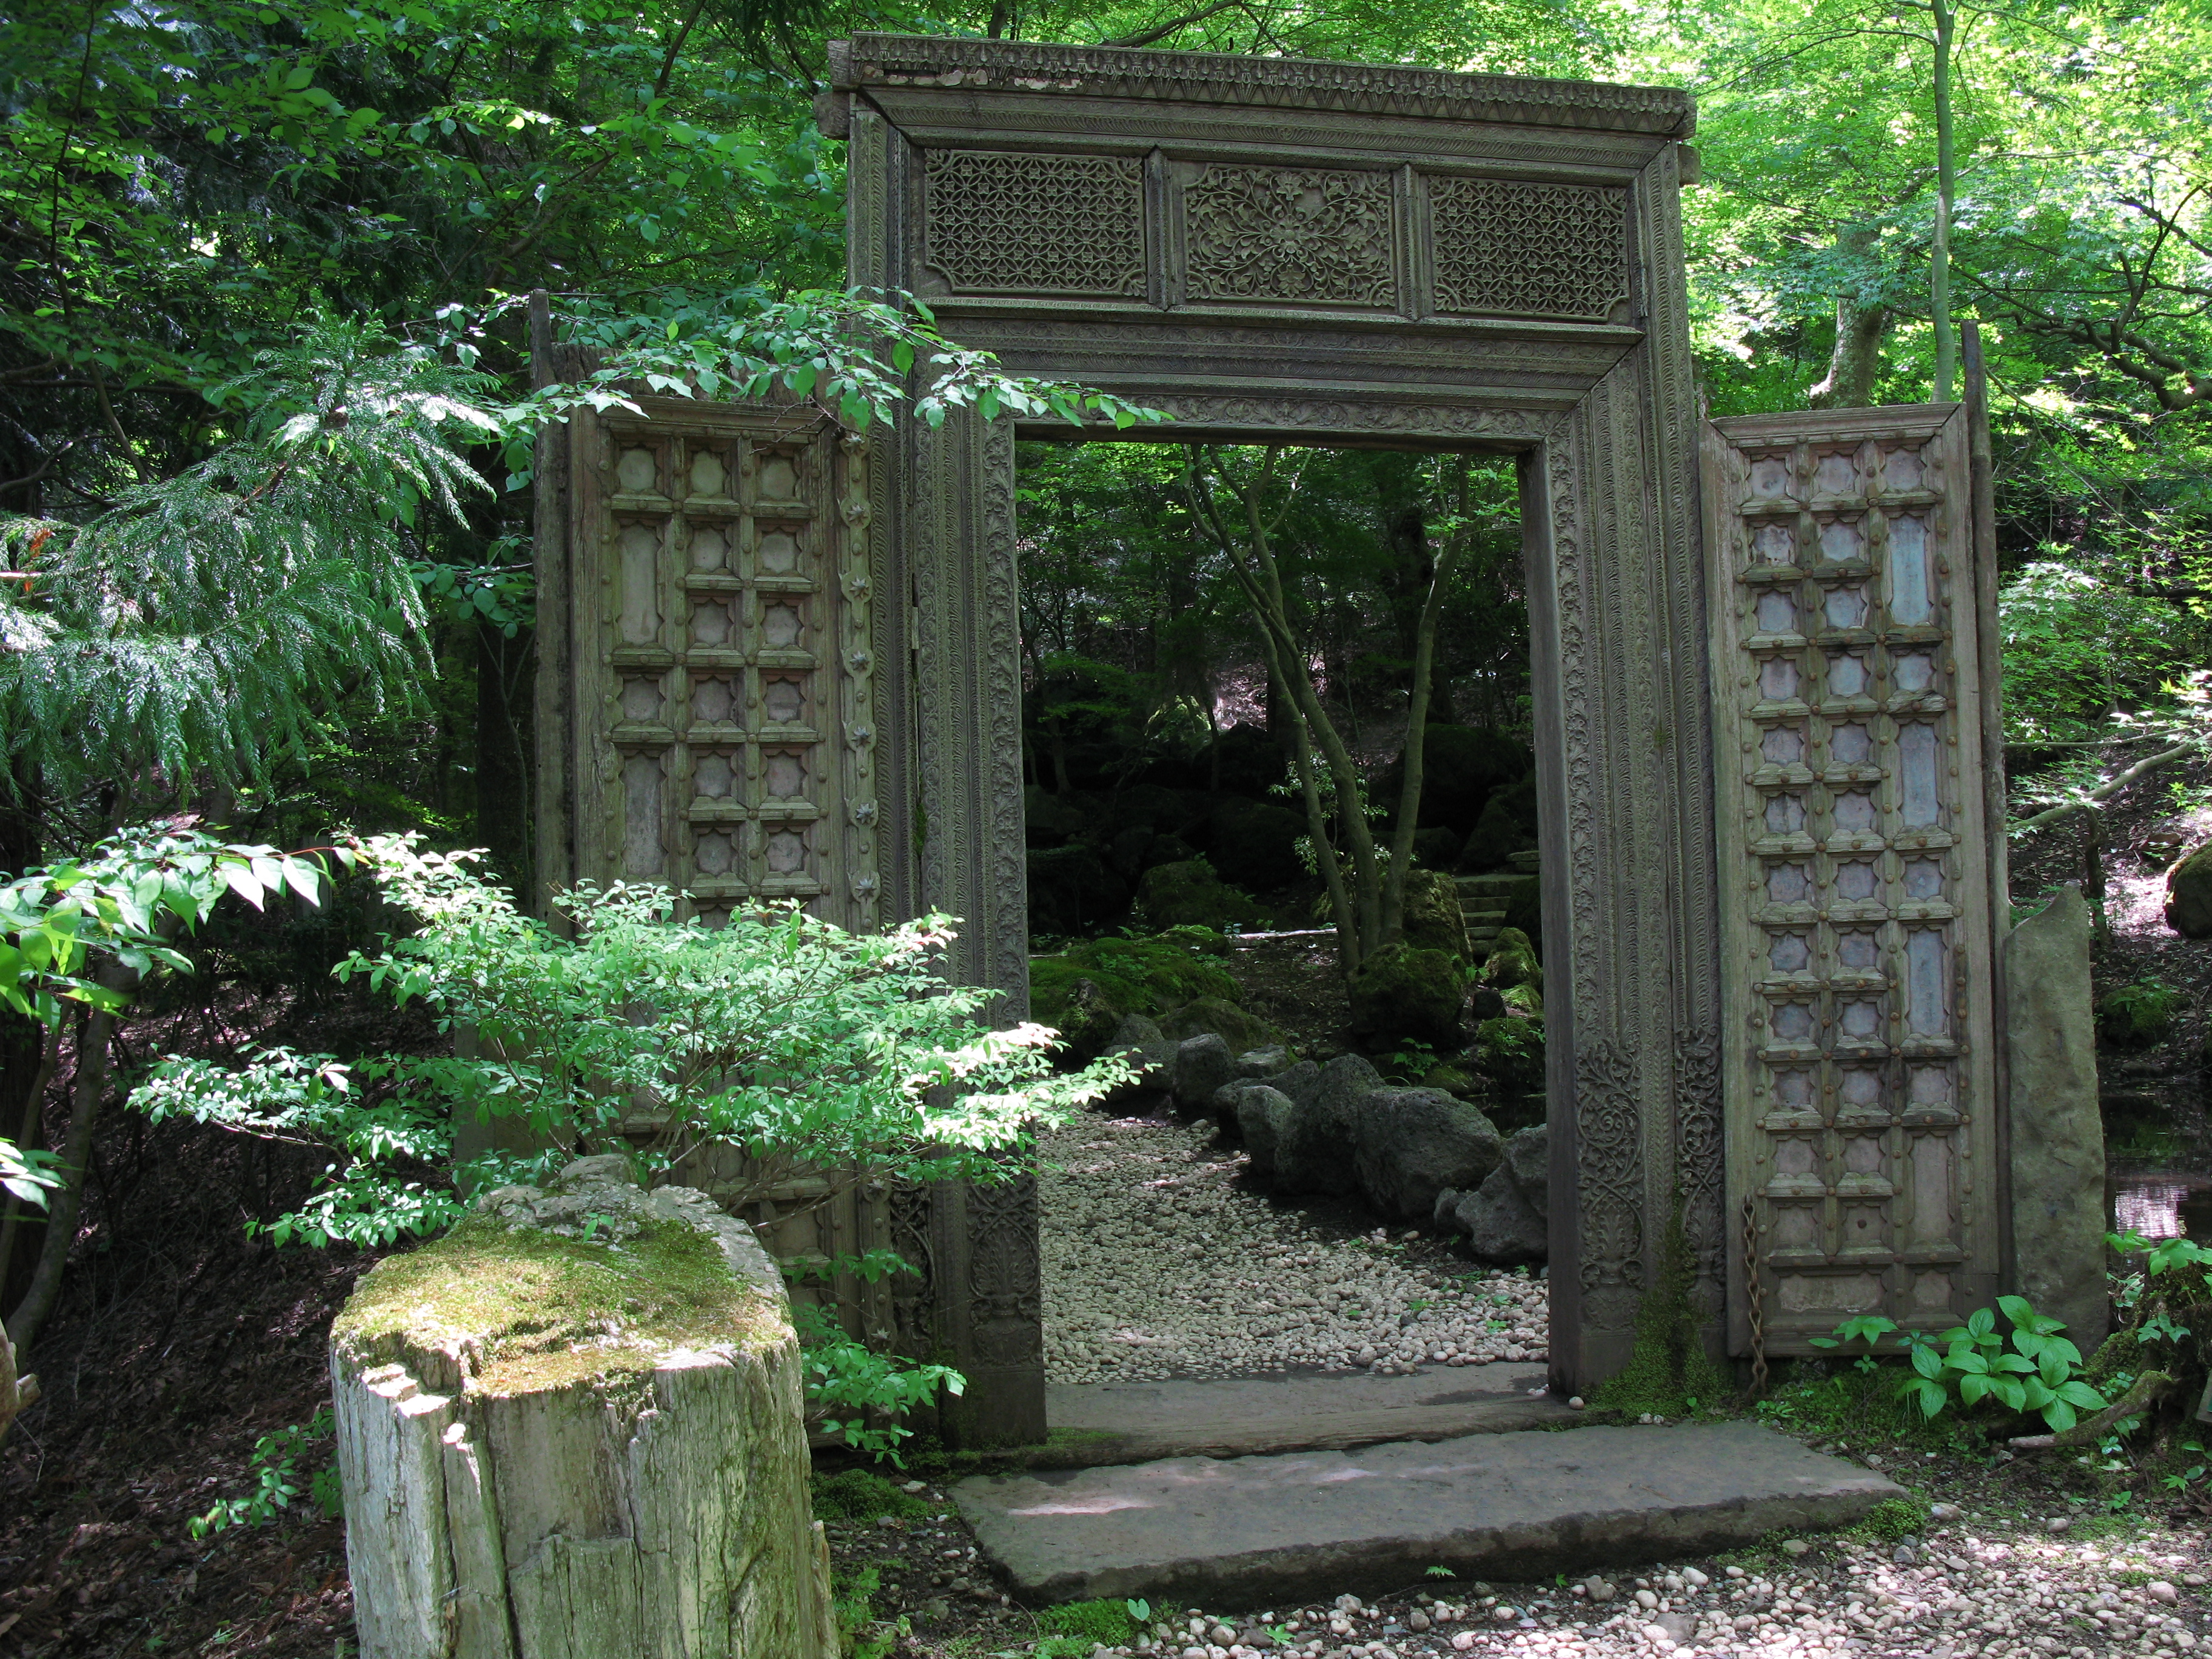
high, museum, backyard, botany, cemetery, garden, grave, art, shrine, hires, yard, hi, res, g7, kubota, itchiku, shinto shrine